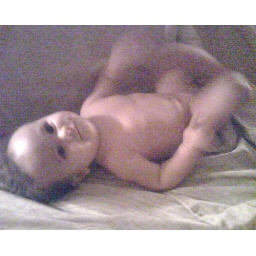
Jadon rolling around on our bed after a bath in our tub!